Chhena poda

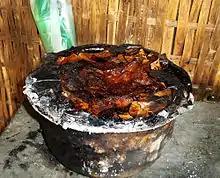
Chenapoda of Pahala, Odisha

Chhenapoda is believed to have originated in 1947 in the village of Dashapalla, Nayagarh. The invention of the dish is attributed to Sudarshan Sahu, a local sweet maker who operated a shop on "Kacheri Road" in Dasapalla. According to popular accounts, Sahu mixed leftover chhena (cottage cheese) with sugar and left it inside a warm chulha (wood-fired oven) overnight. The next day, he discovered that the mixture had baked into a firm, caramelised dessert with a golden-brown crust dessert with a unique smoky flavor. This accidental discovery led to the commercialisation of Chhenapoda, making it one of Odisha’s most beloved and one of its signature sweets.